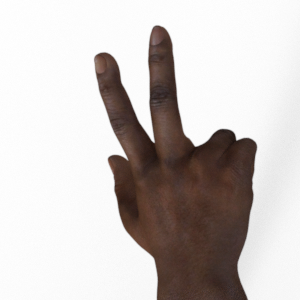
Label: scissors